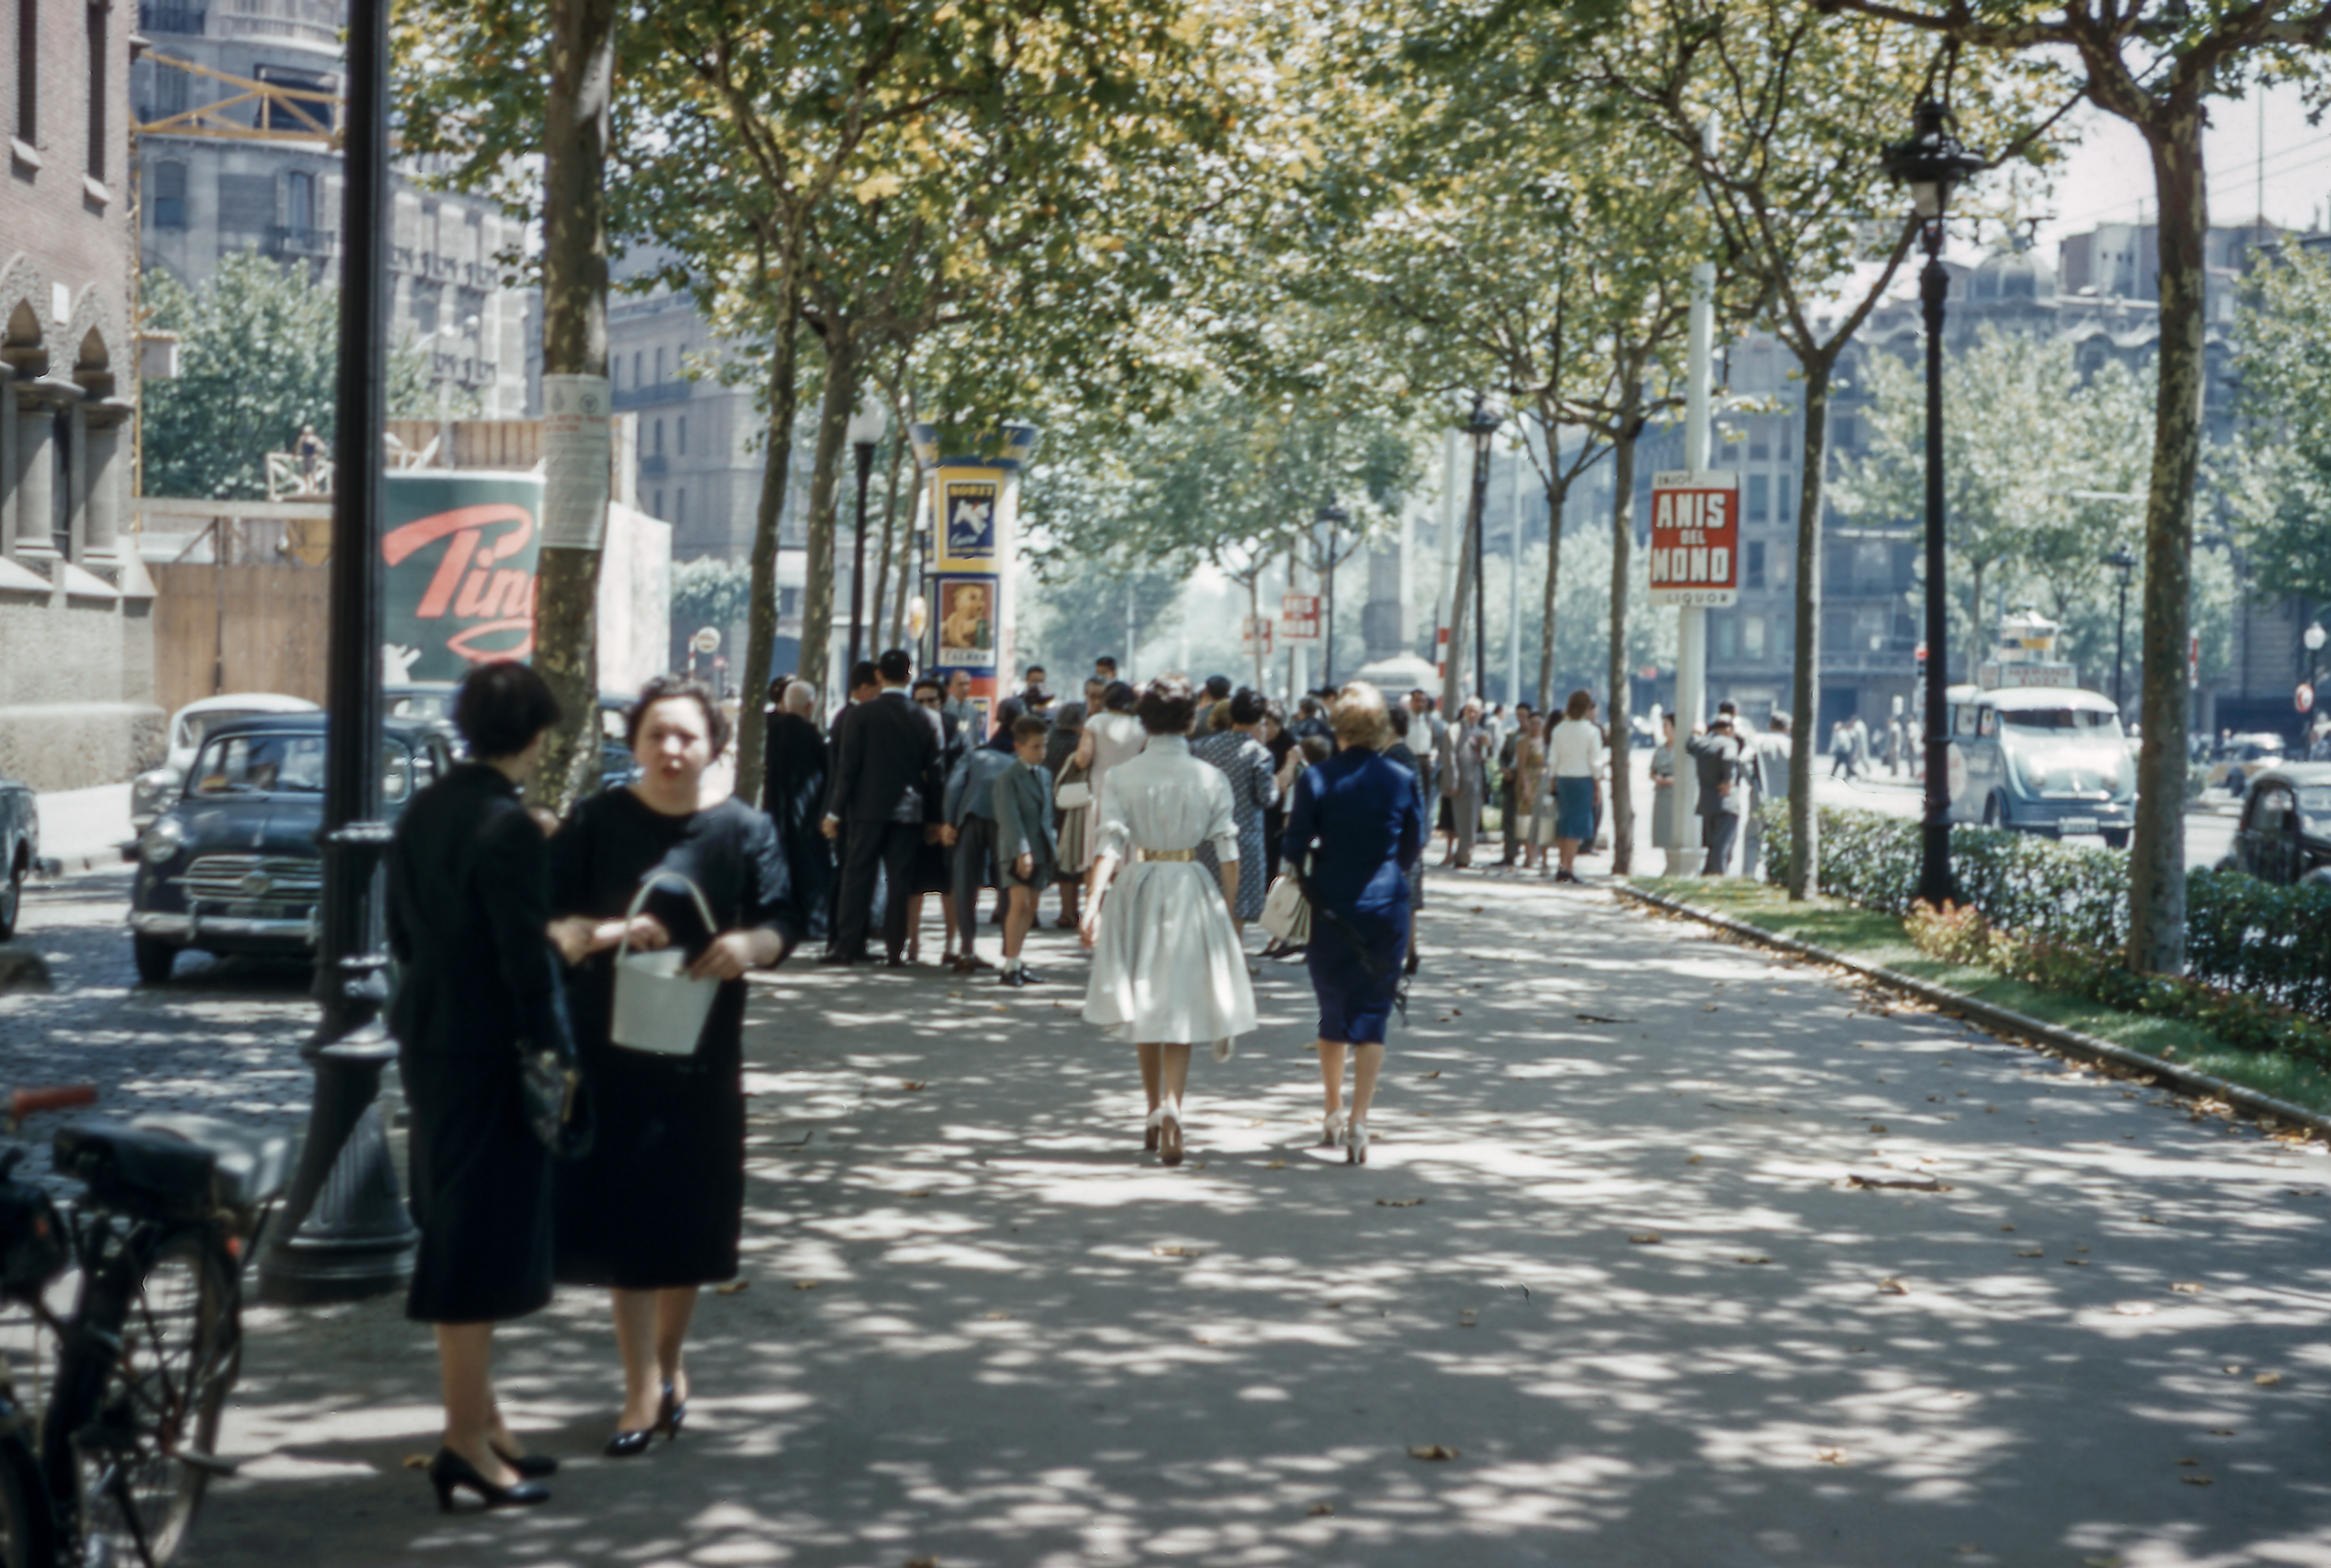
pedestrian, walking, road, street, vintage, city, pavement, public space, women, neighbourhood, human settlement